M16 rifle

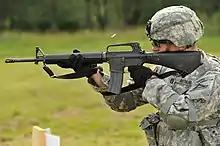
Spent case being deflected after firing an M16A2 (Model 705 with Safe/Semi/Burst trigger group) by a left-handed user

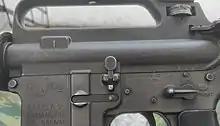
M16A2 Enhanced rifle (Model 708 with Safe/Semi/Burst/Auto trigger group)

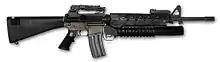
M16A2 with a heat shield hand guard and an M203 grenade launcher under it

The U.S. Army XM16E1 was essentially the same as the M16 with the addition of a forward assist and corresponding notches in the chrome bolt carrier. A rib was built into the side of the receiver to help prevent accidentally pressing the magazine release button while closing the ejection port cover.